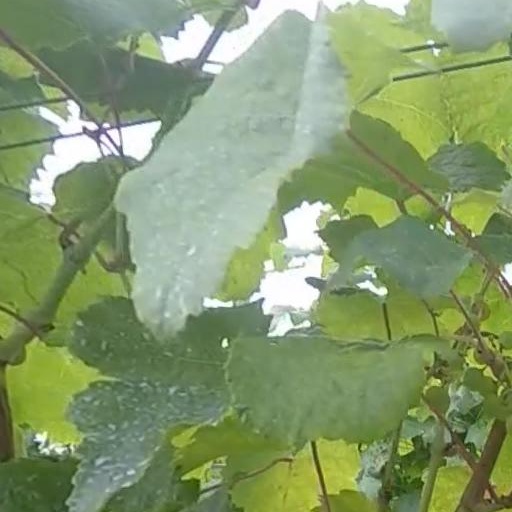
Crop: grape